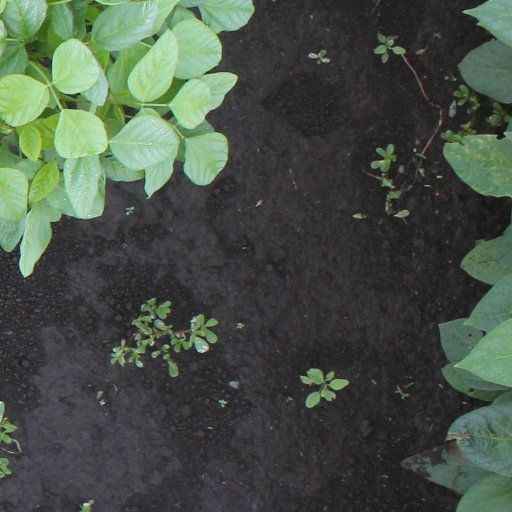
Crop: soybean